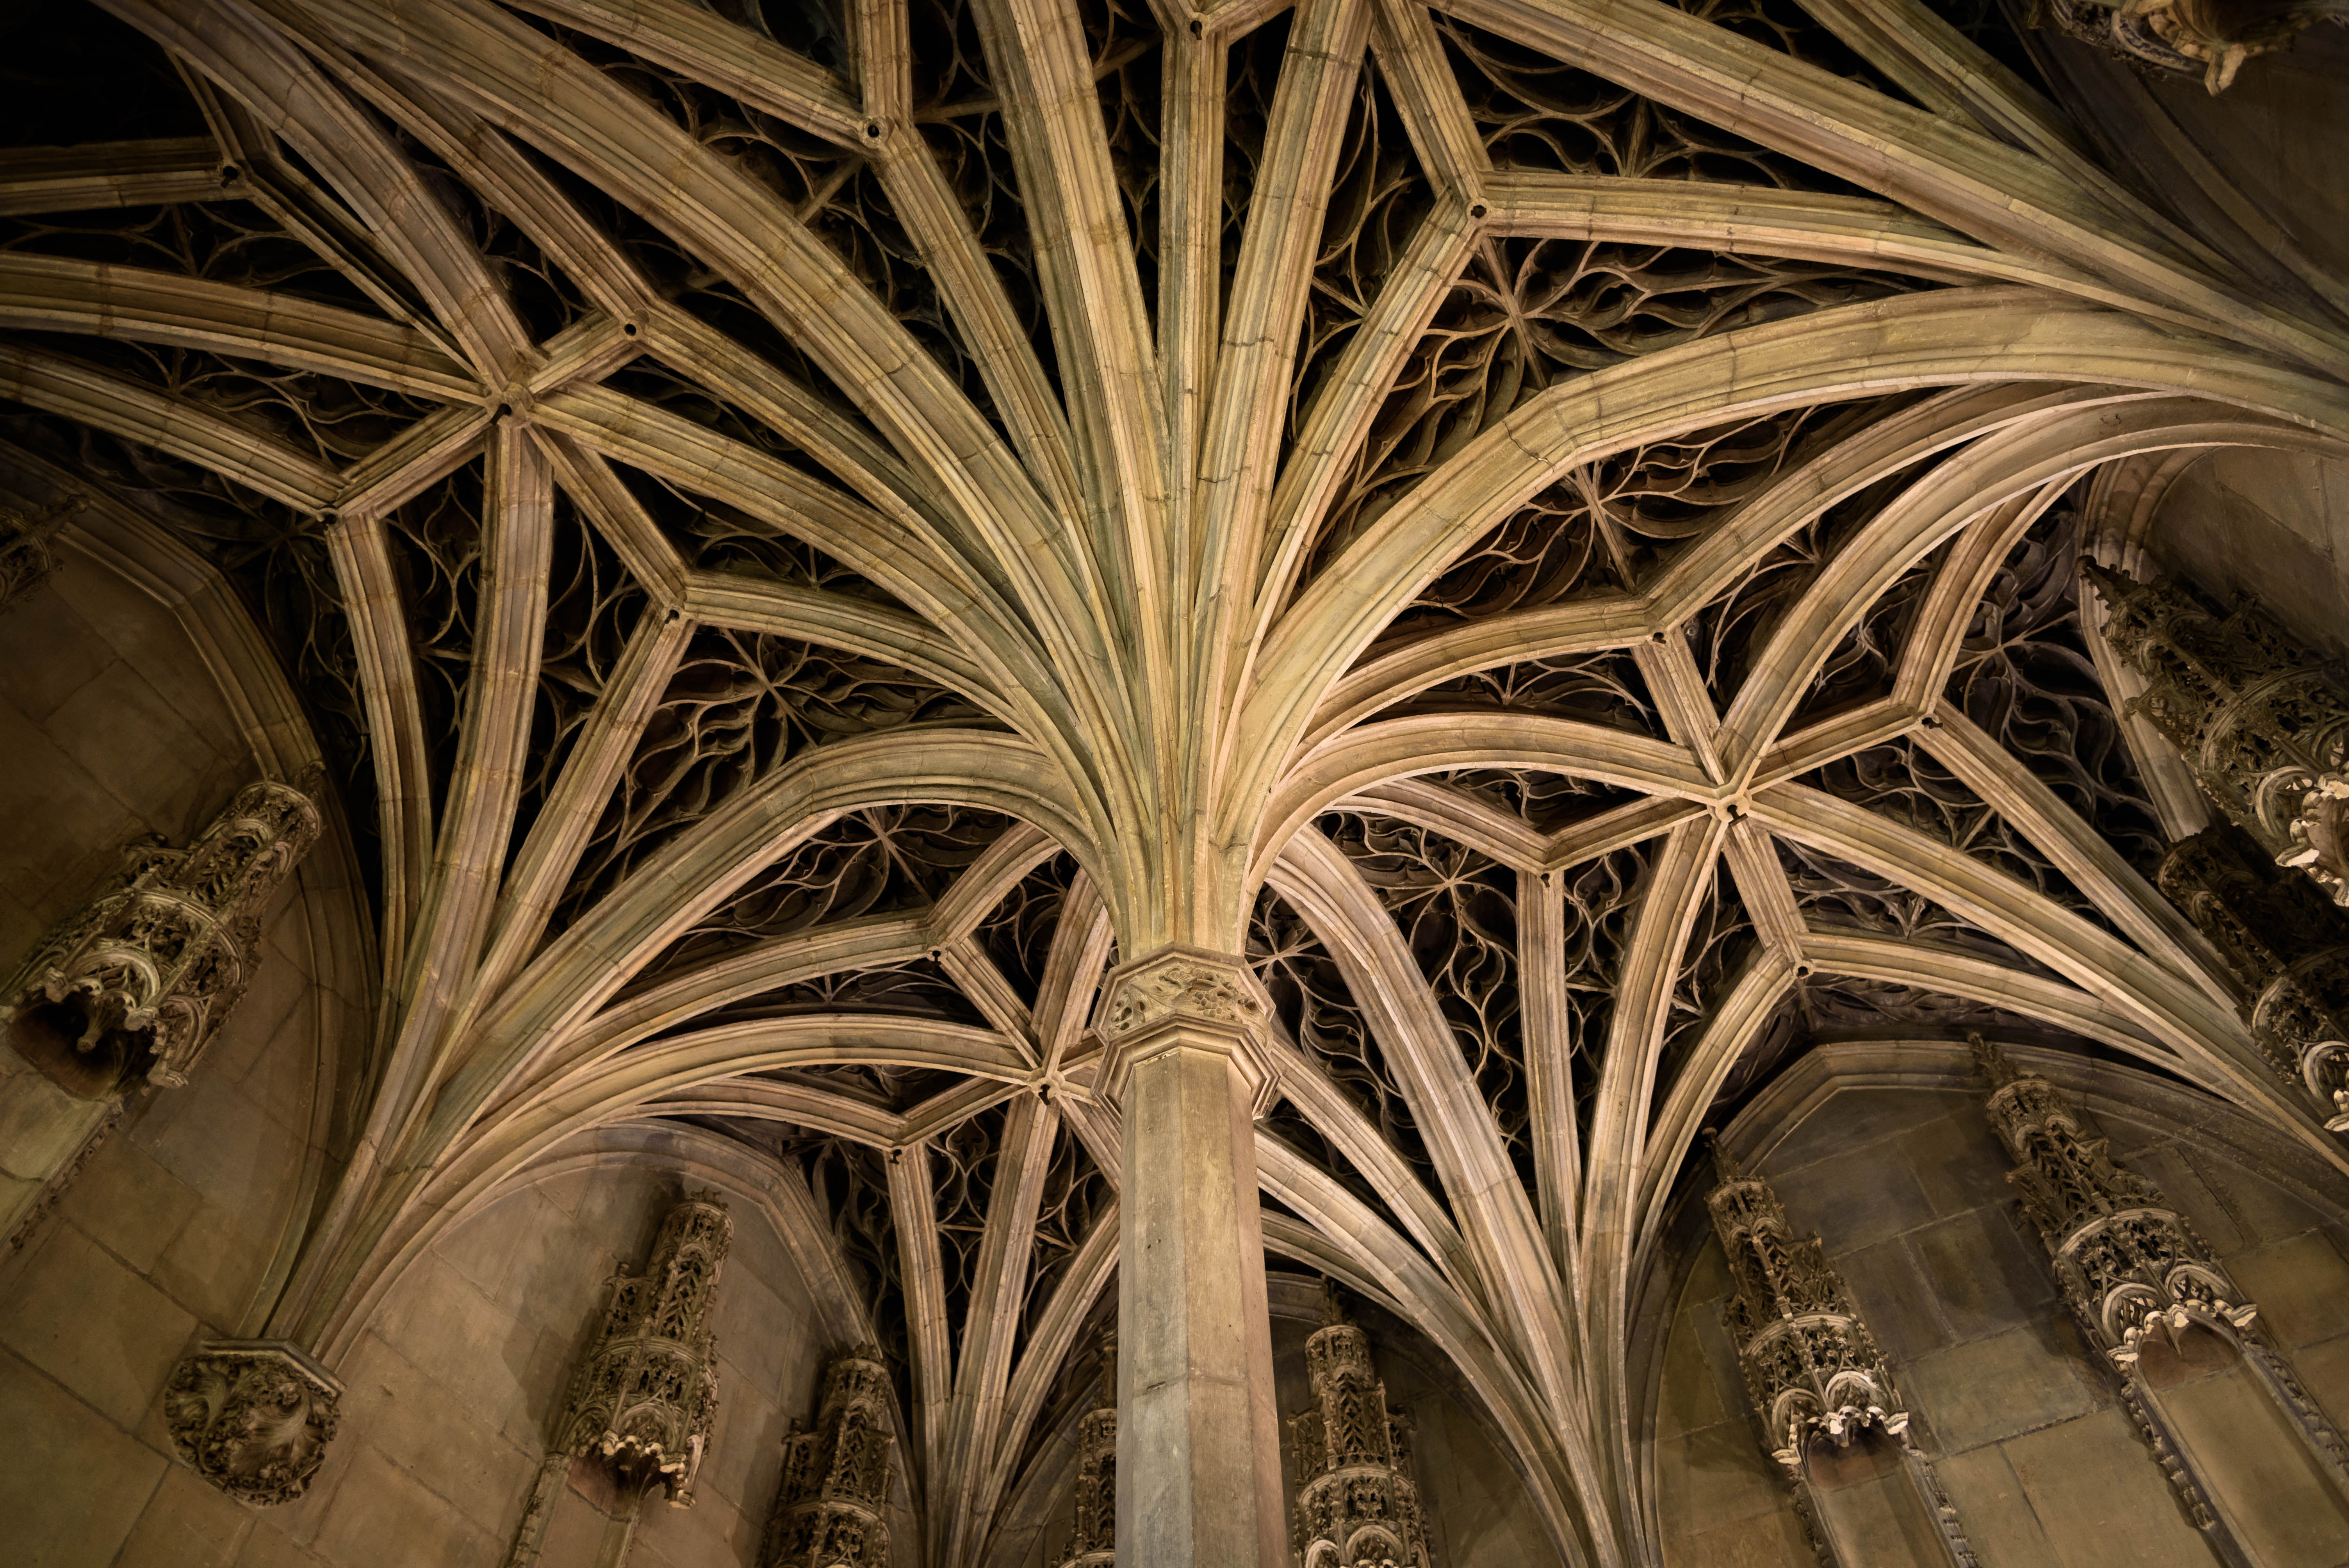
light, architecture, wood, paris, france, arch, ceiling, column, museum, cathedral, chapel, nikon, places, 2015, art, arches, pillars, symmetry, vault, d750, ledefrance, carving, middle, ages, cluny, ancient history, arecales